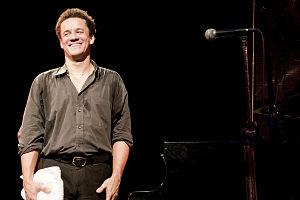
Jacques-Laurent Terrasson est un pianiste de jazz, plus connu sous le nom de Jacky Terrasson.